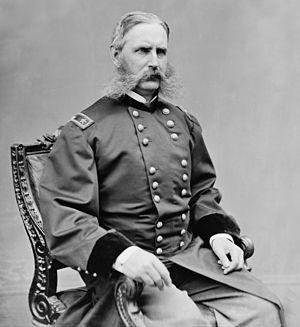
Christopher Columbus Augur est un officier américain, plus connu pour son rôle lors de la guerre de Sécession. Bien que moins connu que d'autres commandants de l'Union, il est néanmoins considéré comme un commandant compétent sur le champ de bataille.